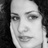
Emotion: neutral